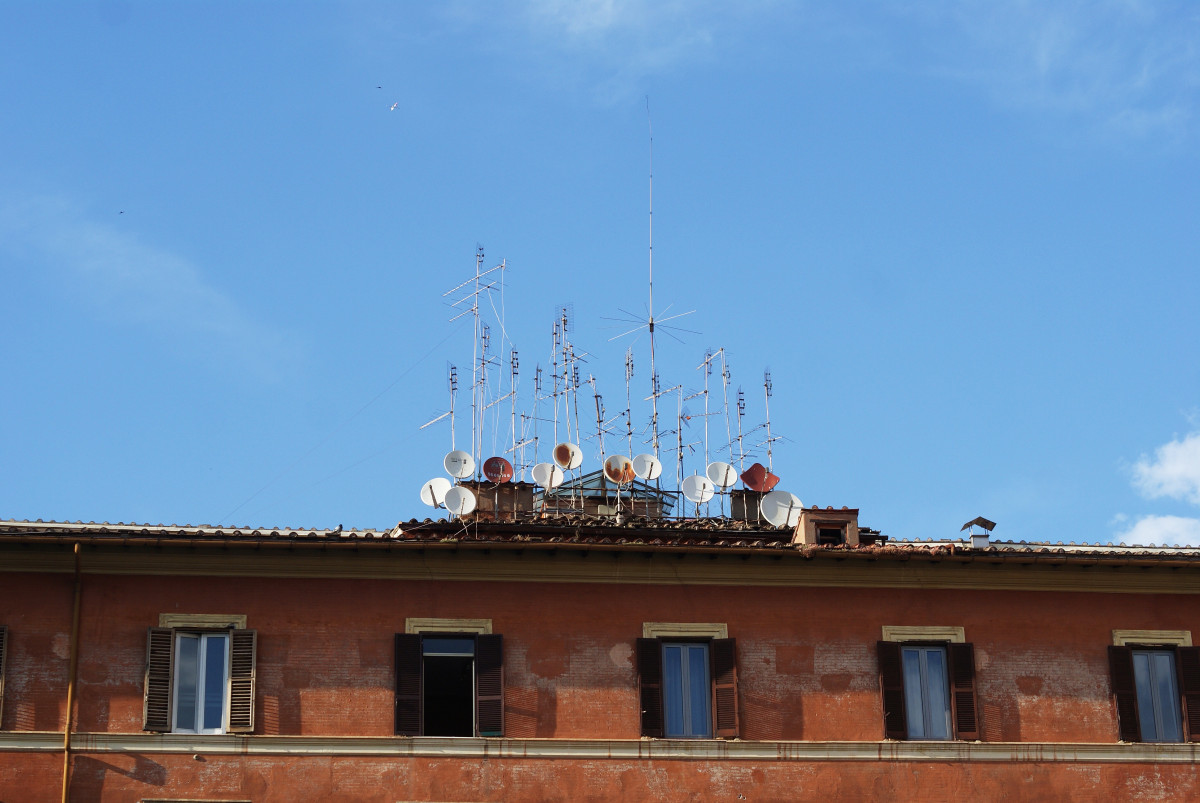
Tags: mast, facade